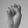
ASL letter: S